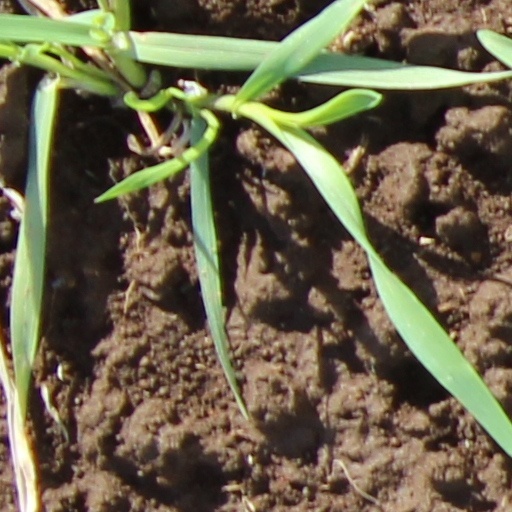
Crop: wheat